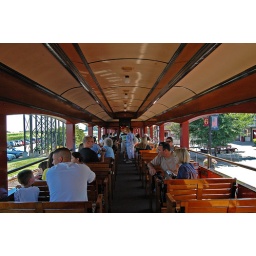
A beautifully restored train car in Strasburg, PA.